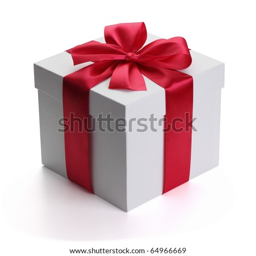
gift with ribbon and bow isolated on the white background , clipping path included .